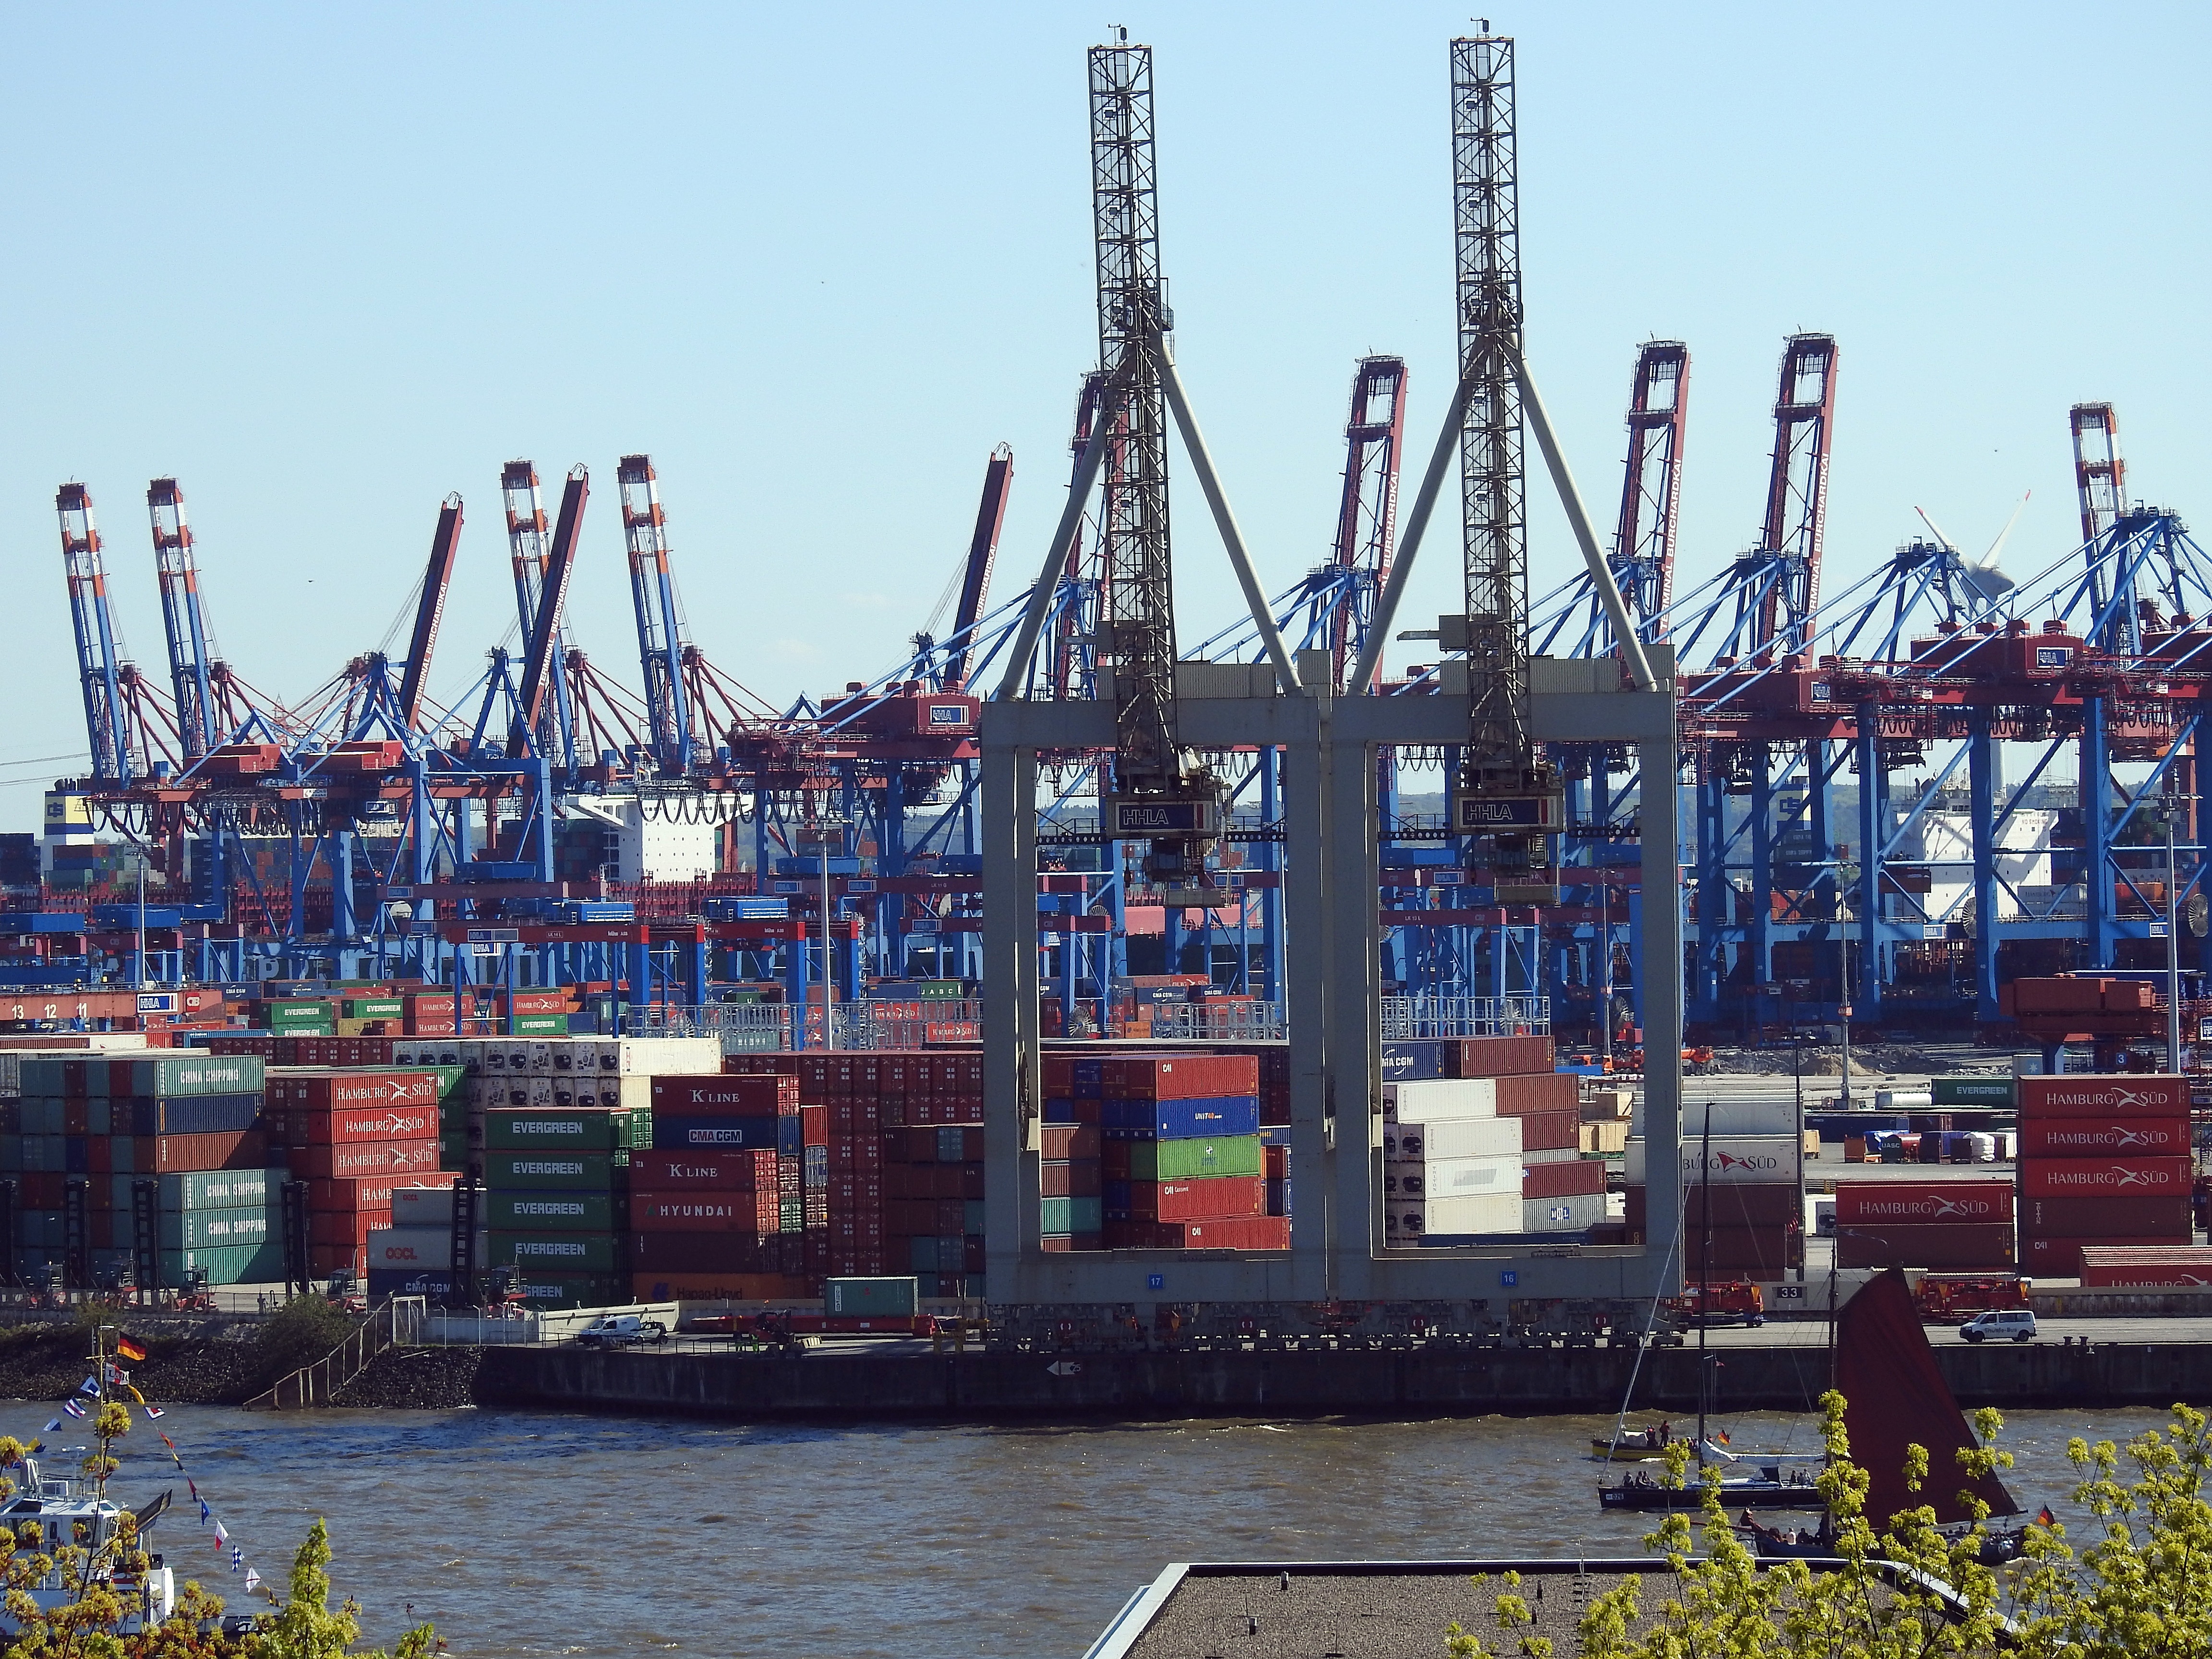
dock, cityscape, transport, vehicle, harbor, industry, port, waterway, container, infrastructure, cranes, crane, elbe, hamburg, container ship, container terminal, container port, freight transport, transport of goods, marketing hub